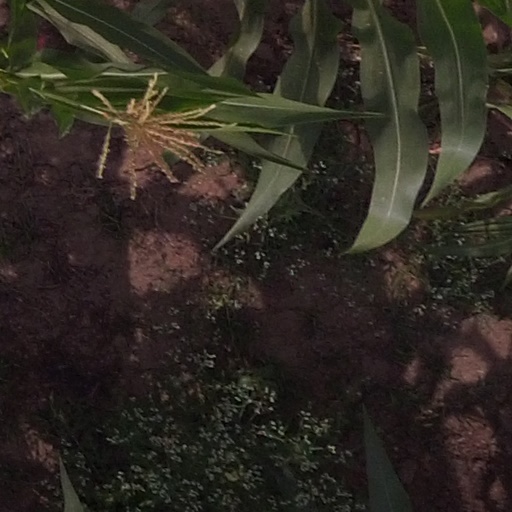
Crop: maize; corn